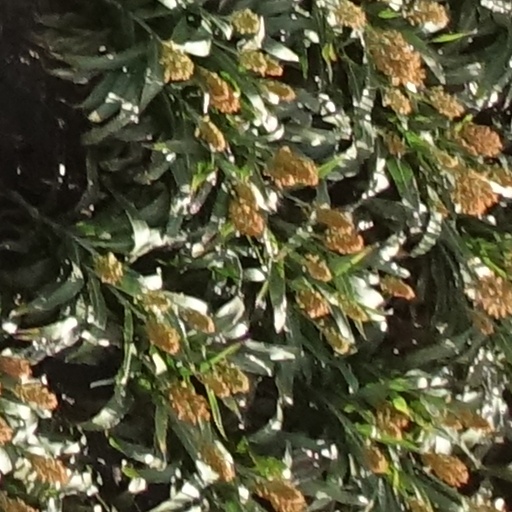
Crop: sorghum